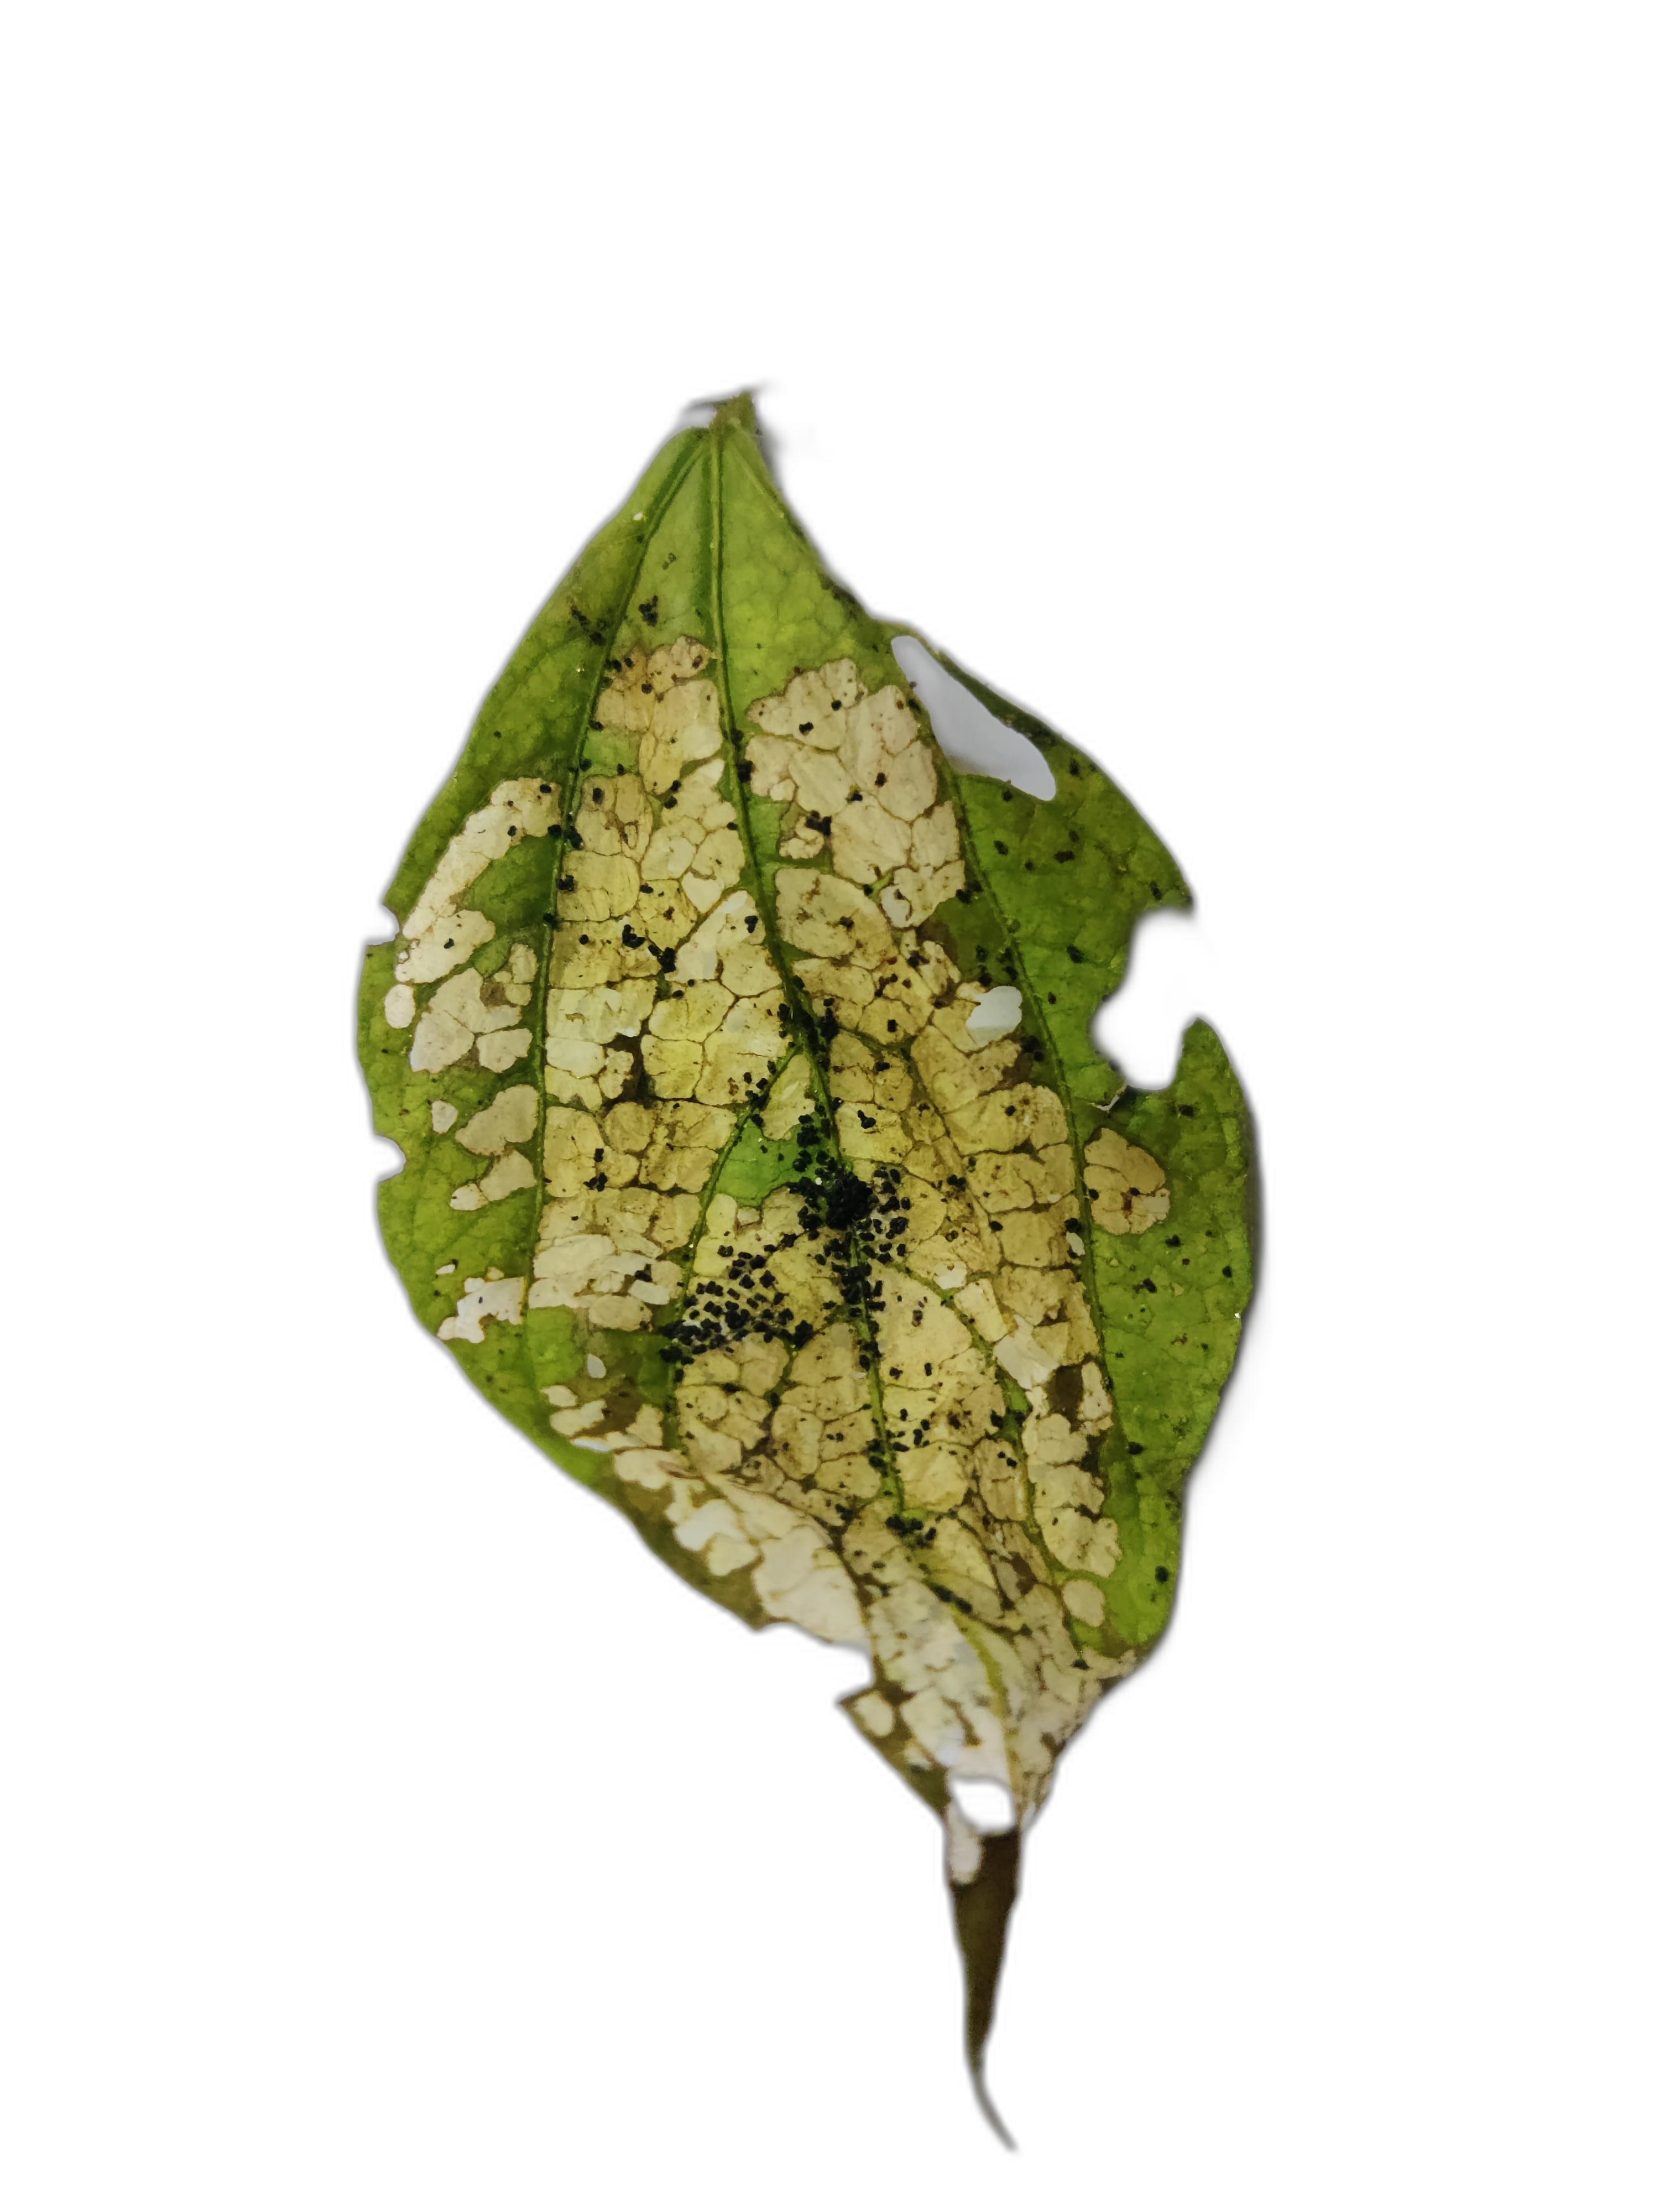
Label: Insect